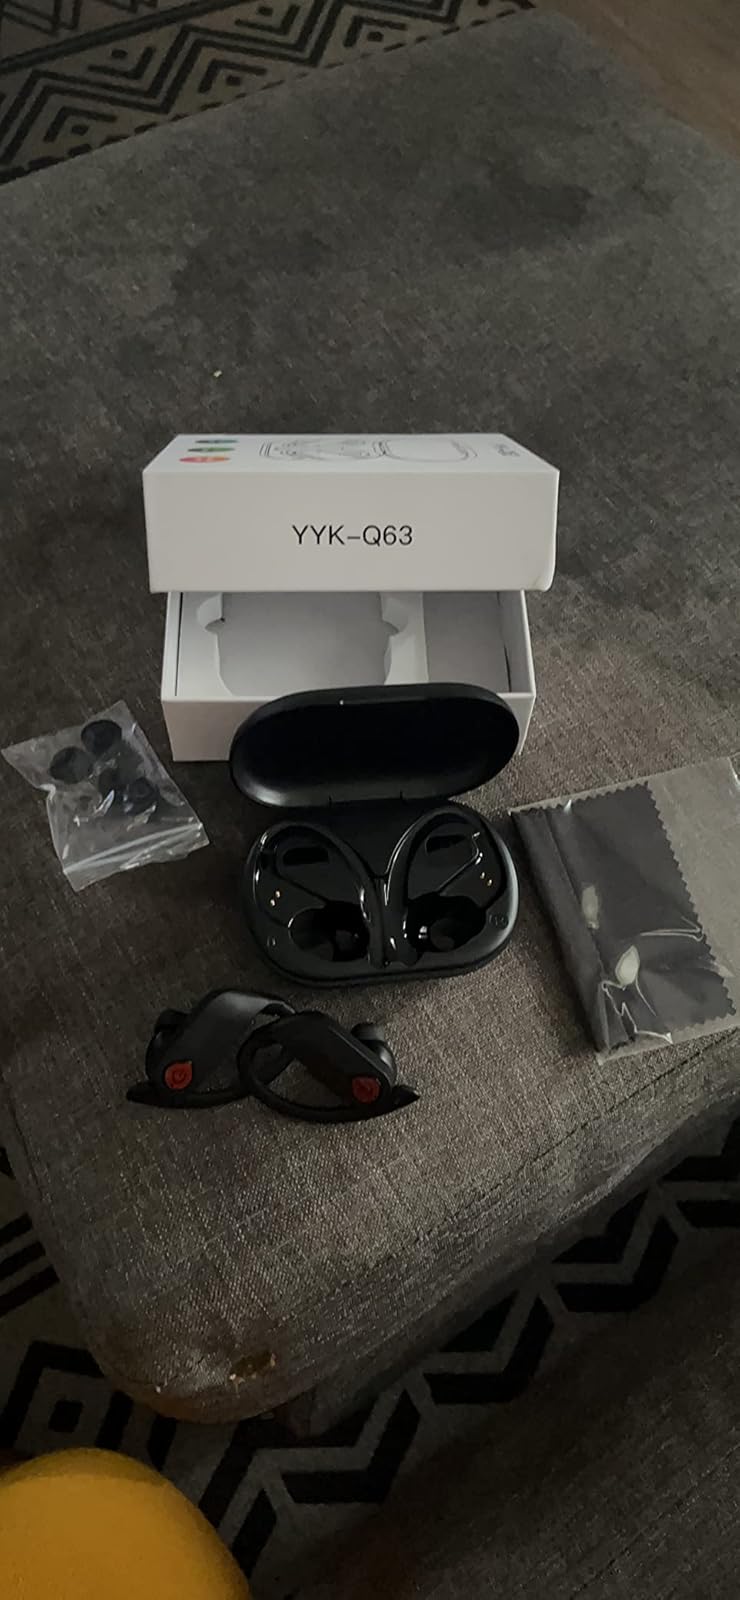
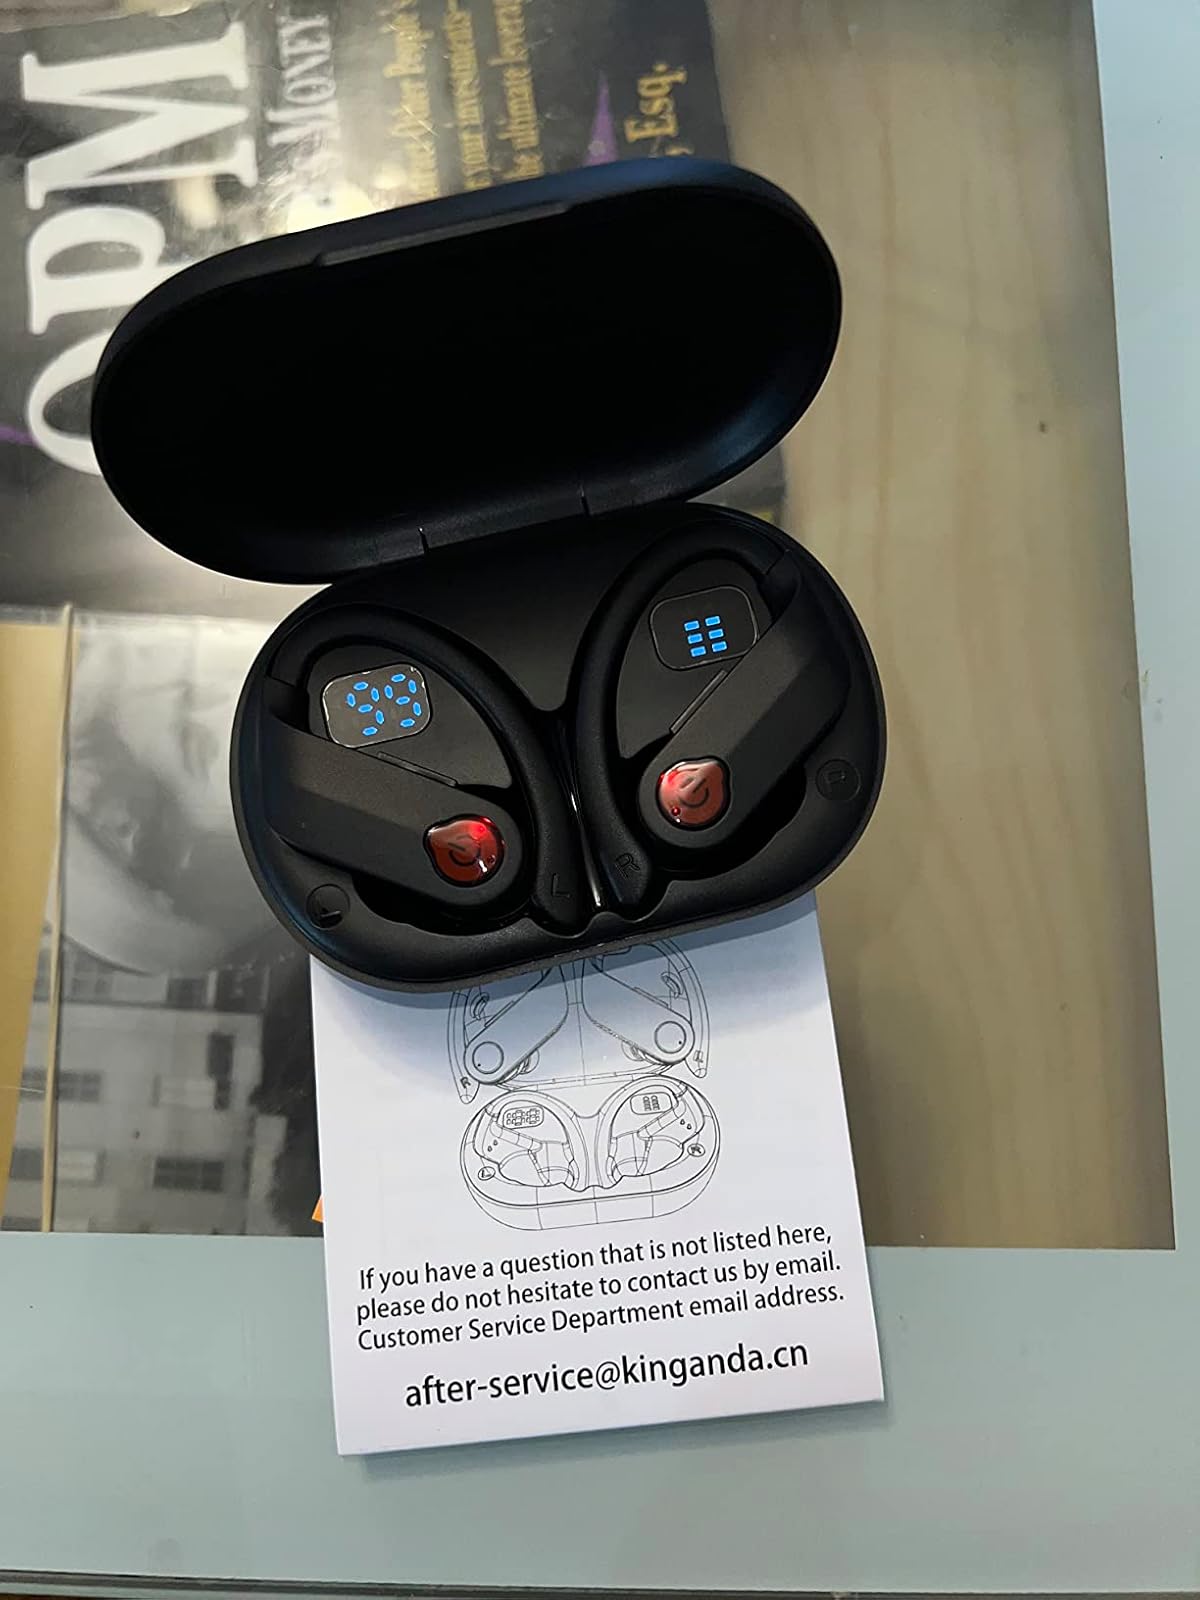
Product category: earbuds
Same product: yes